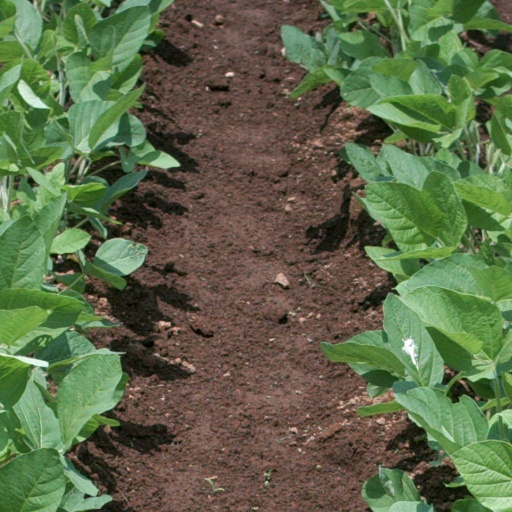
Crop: soybean